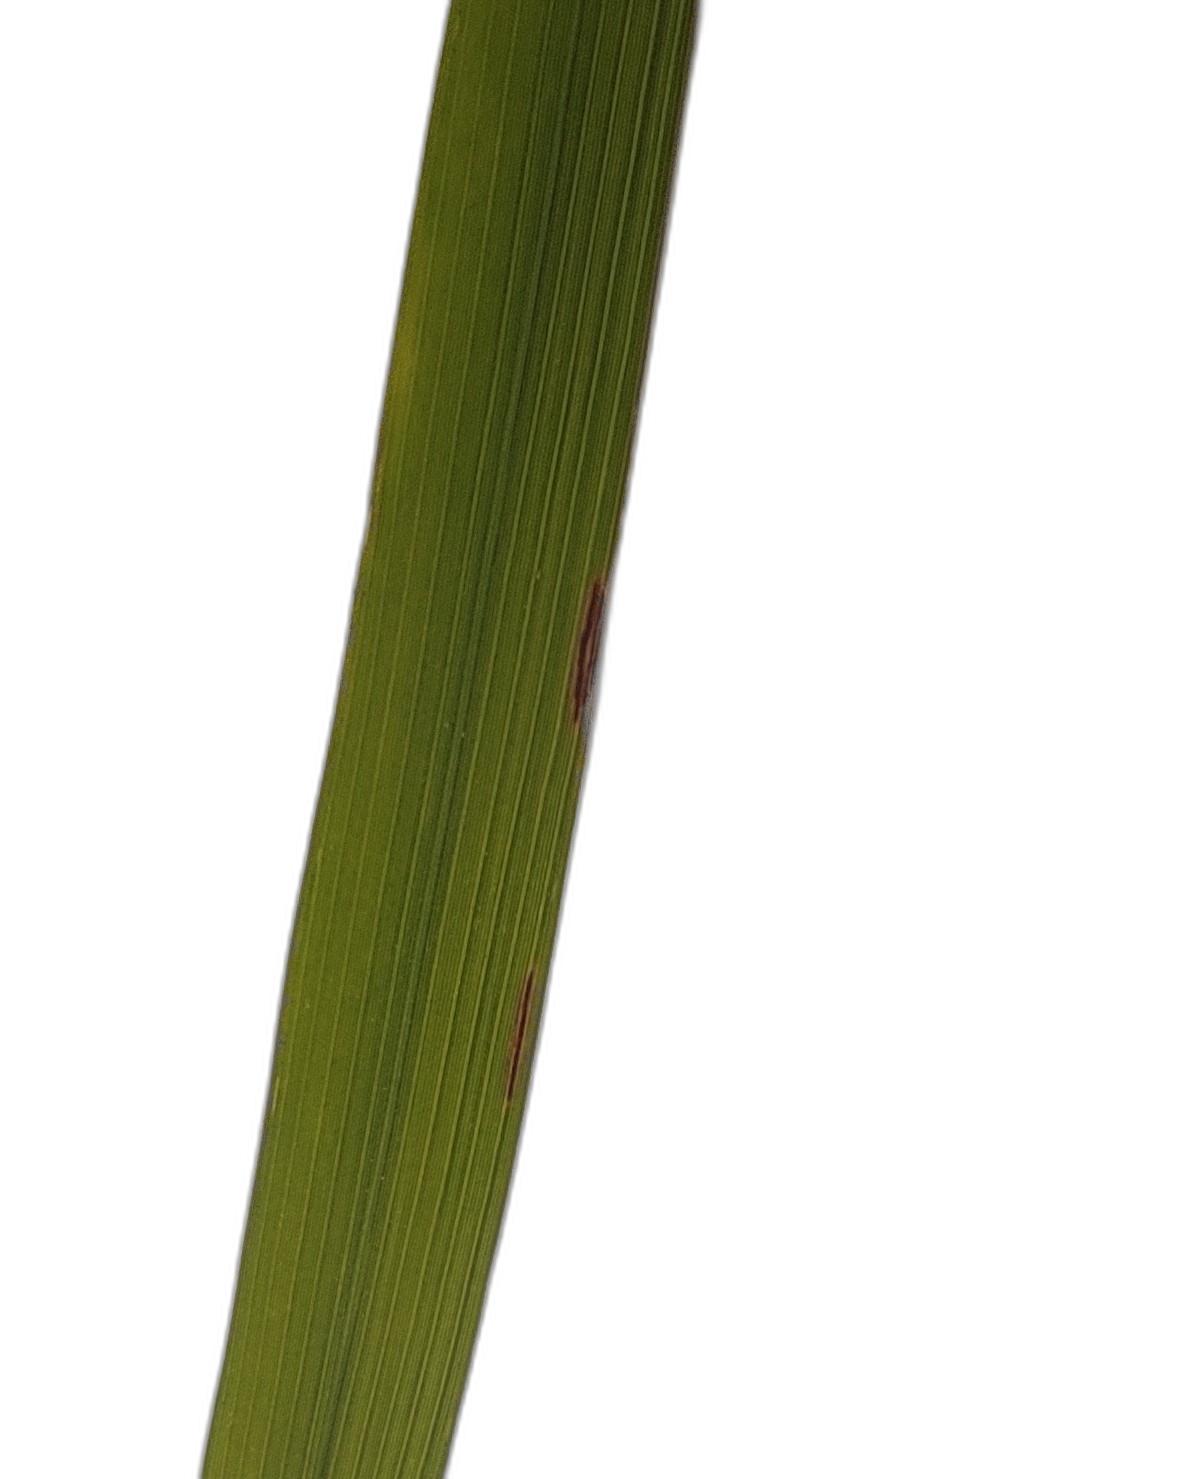
Label: Rice Blast